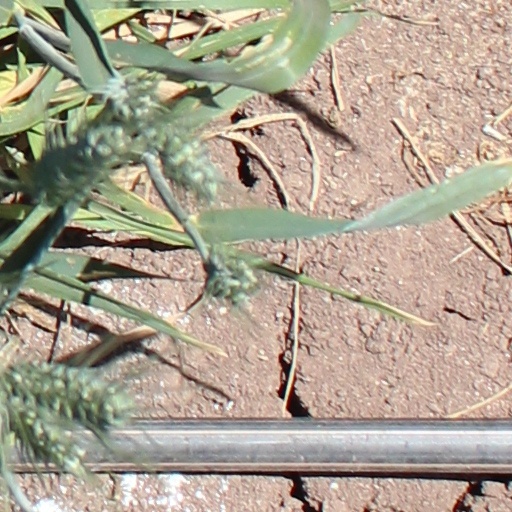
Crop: wheat